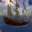
Label: ship